Luke Hines

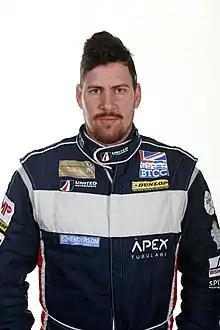
Hines in 2014

Luke Hines (born 4 May 1982 in Hoddesdon, Hertfordshire) is a British racing driver. He is the son of former karting champion and Zip Kart founder/owner Martin Hines.